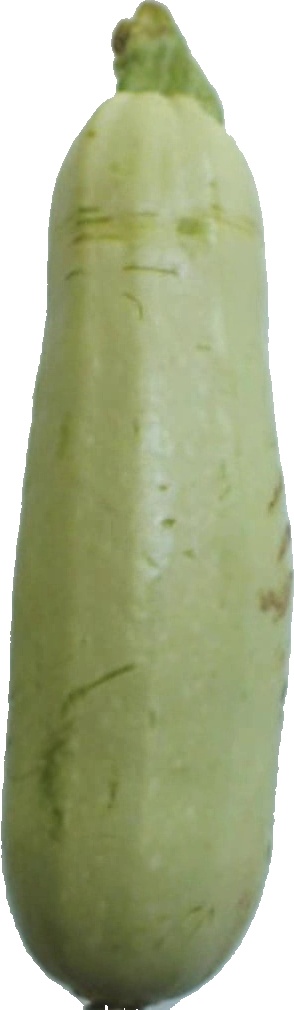
Label: zucchini_1